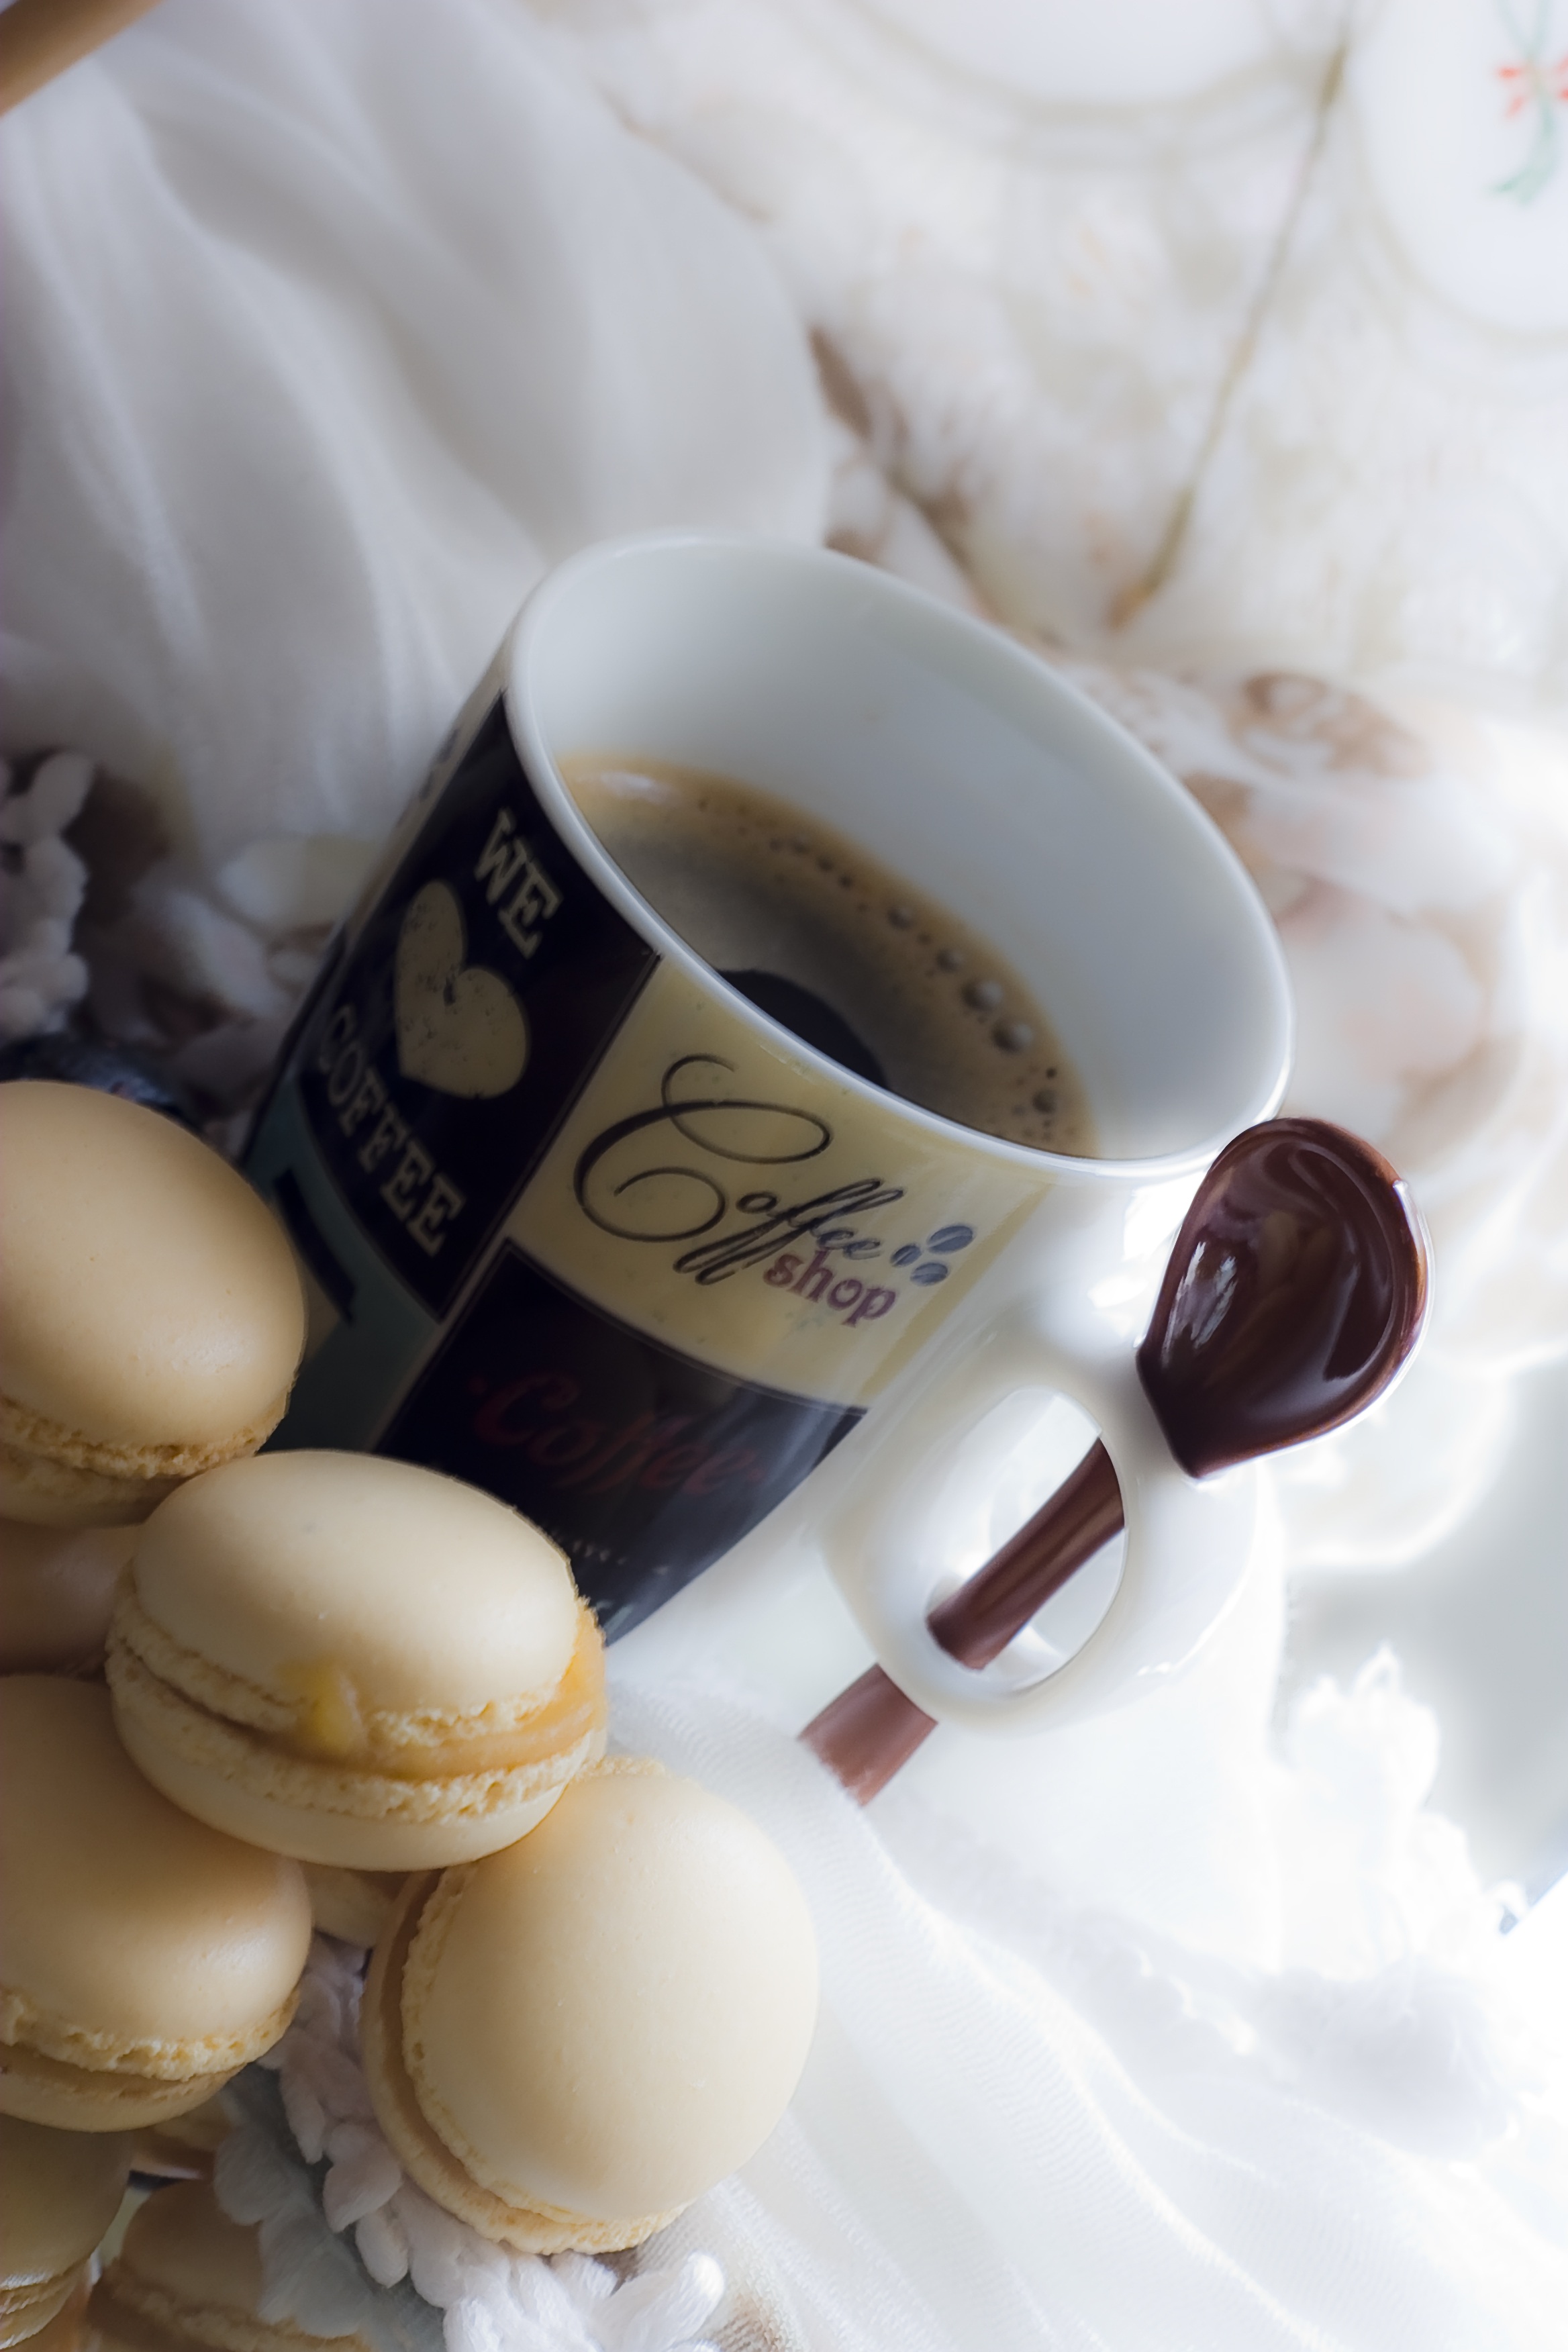
cafe, coffee, aroma, cup, meal, food, brown, drink, breakfast, baking, biscuit, coffee cup, delicious, caffeine, nutrition, sweetness, beverages, flavor, roasted, stimulant, macaroons